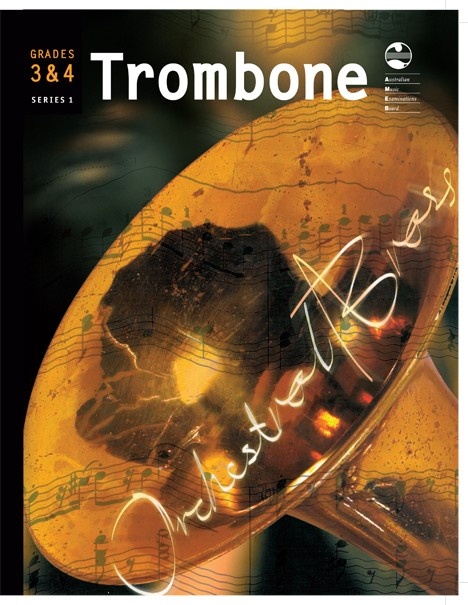
AMEB Trombone Orchestral Brass Series 1 Grade 3 & Grade 4
Collection of graded repertoire for AMEB Trombone exams. Carefully selected by top Australian Trombone performers and pedagogues, the grade books feature a diversity of musical styles and often include works by celebrated Australian composers. Repertoire is carefully coordinated to align with the technical requirements at each grade level. Includes piano accompaniment.
Brand: Music On The Move
Category: Arts & Entertainment > Hobbies & Creative Arts > Musical Instruments > Brass Instruments > Trombones